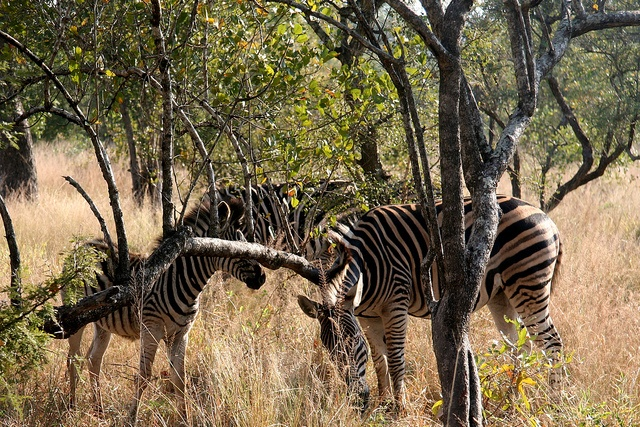
Several zebras together in a field with trees.
Many zebras gathering in one place in the wilderness
Two zebras are grazing on the land near trees.
two zebras grazing on grass in a forest
Two zebras stand near skinny trees in deep brown grass.